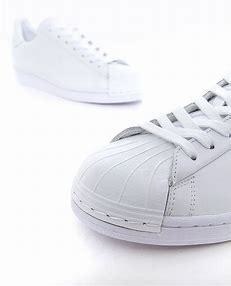
Brand: Adidas
Model: Superstar Pure